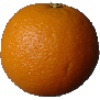
Label: orange